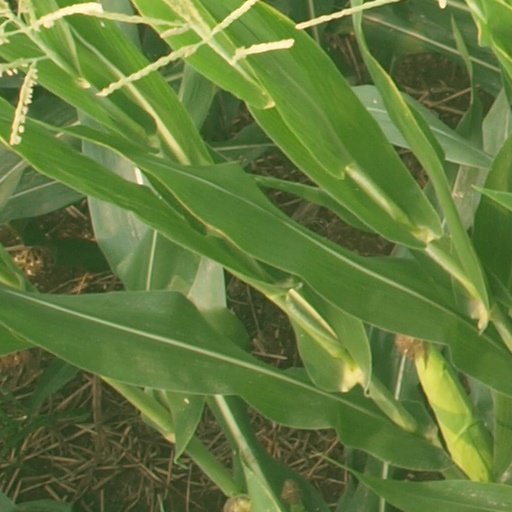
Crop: maize; corn